The Trumpet of the Swan (film)

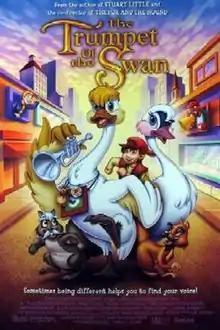
Theatrical release poster

The Trumpet of the Swan is a 2001 American animated drama film produced by Nest Family Entertainment and RichCrest Animation Studios, directed by Richard Rich & Terry L. Noss, and distributed by TriStar Pictures.